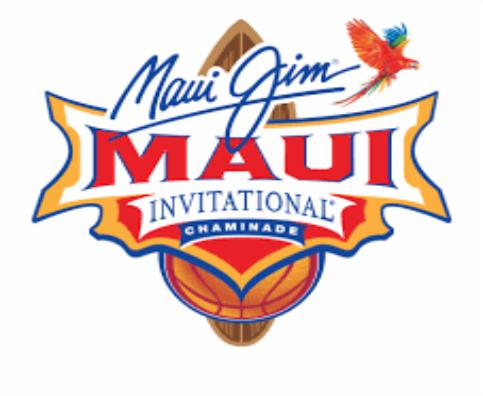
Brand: maui jim
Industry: Clothes